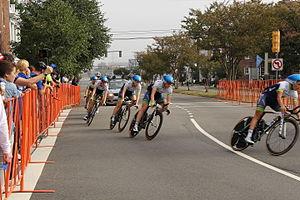
Macey Stewart est une coureuse cycliste australienne. Elle est spécialiste de la piste, mais participe également à des épreuves sur route.